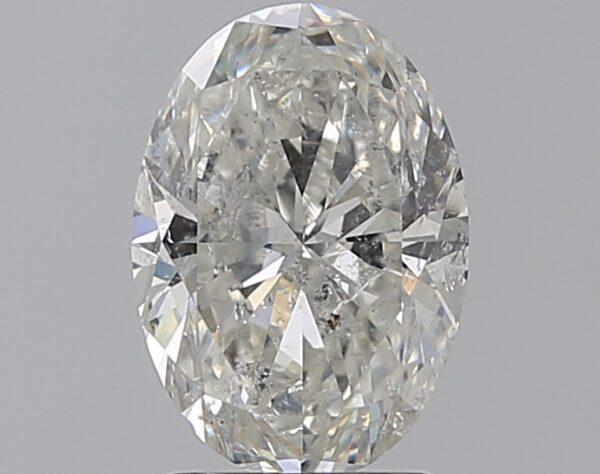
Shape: oval
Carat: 2.01
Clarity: SI2
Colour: H
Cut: EX
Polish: VG
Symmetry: VG
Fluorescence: N
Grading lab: IGI
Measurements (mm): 9.83 x 6.92 x 4.35